Seabird breeding behavior

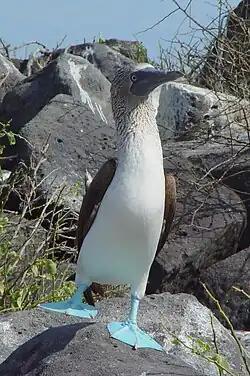
A blue-footed booby performing its "parading" display

Frigatebirds are known for their unusual displays and breeding system. Unlike other seabirds, frigatebirds have a lek-breeding system where displaying males aggregate in groups of up to 30 individuals with prospecting females flying overhead. However, unlike classic leks, the pair then builds a nest on the male’s display site. The male then participates fully in nest defense, incubation, and chick-rearing. The main display that male frigatebirds use to attract females is a “gular presentation” where the male inflates his bright red throat pouch, points his head upwards and opens his wings. It has been shown experimentally that there is no correlation between energy expended by males during courtship display and mate selection by females.